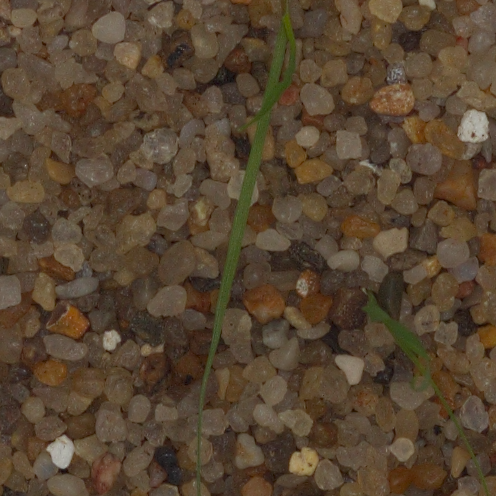
Label: loose_silkybent